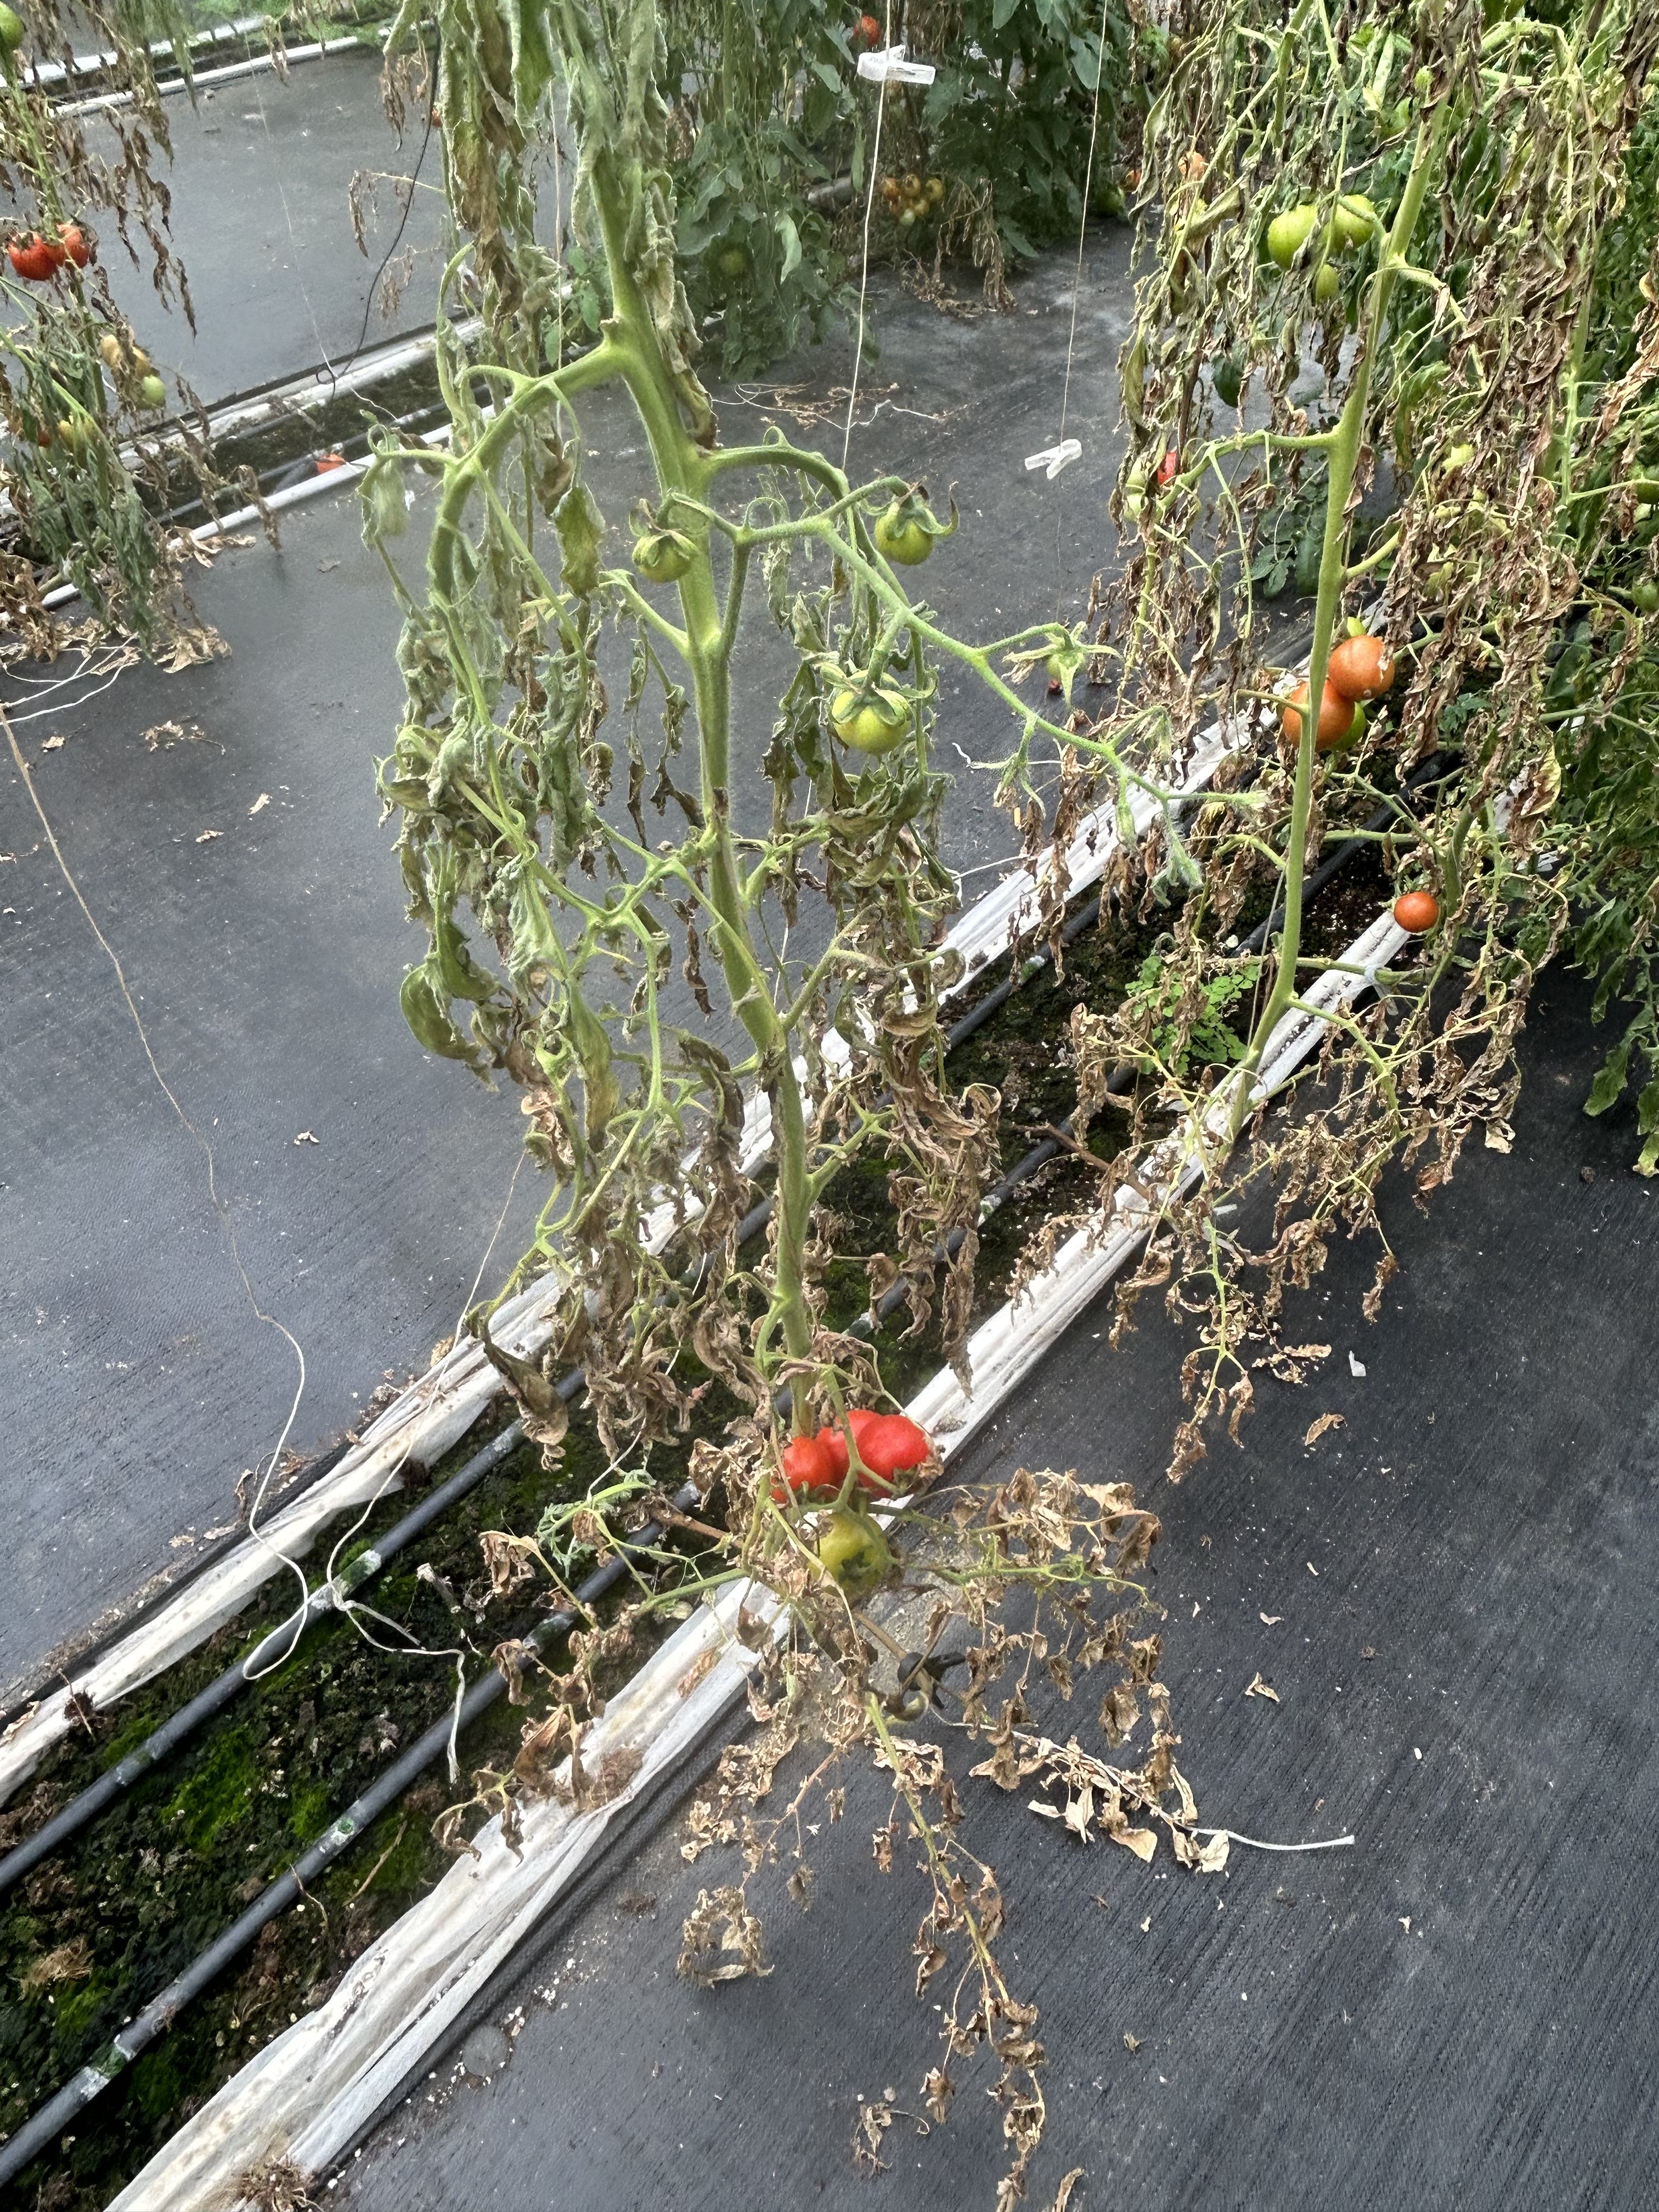
Disease: Wilt